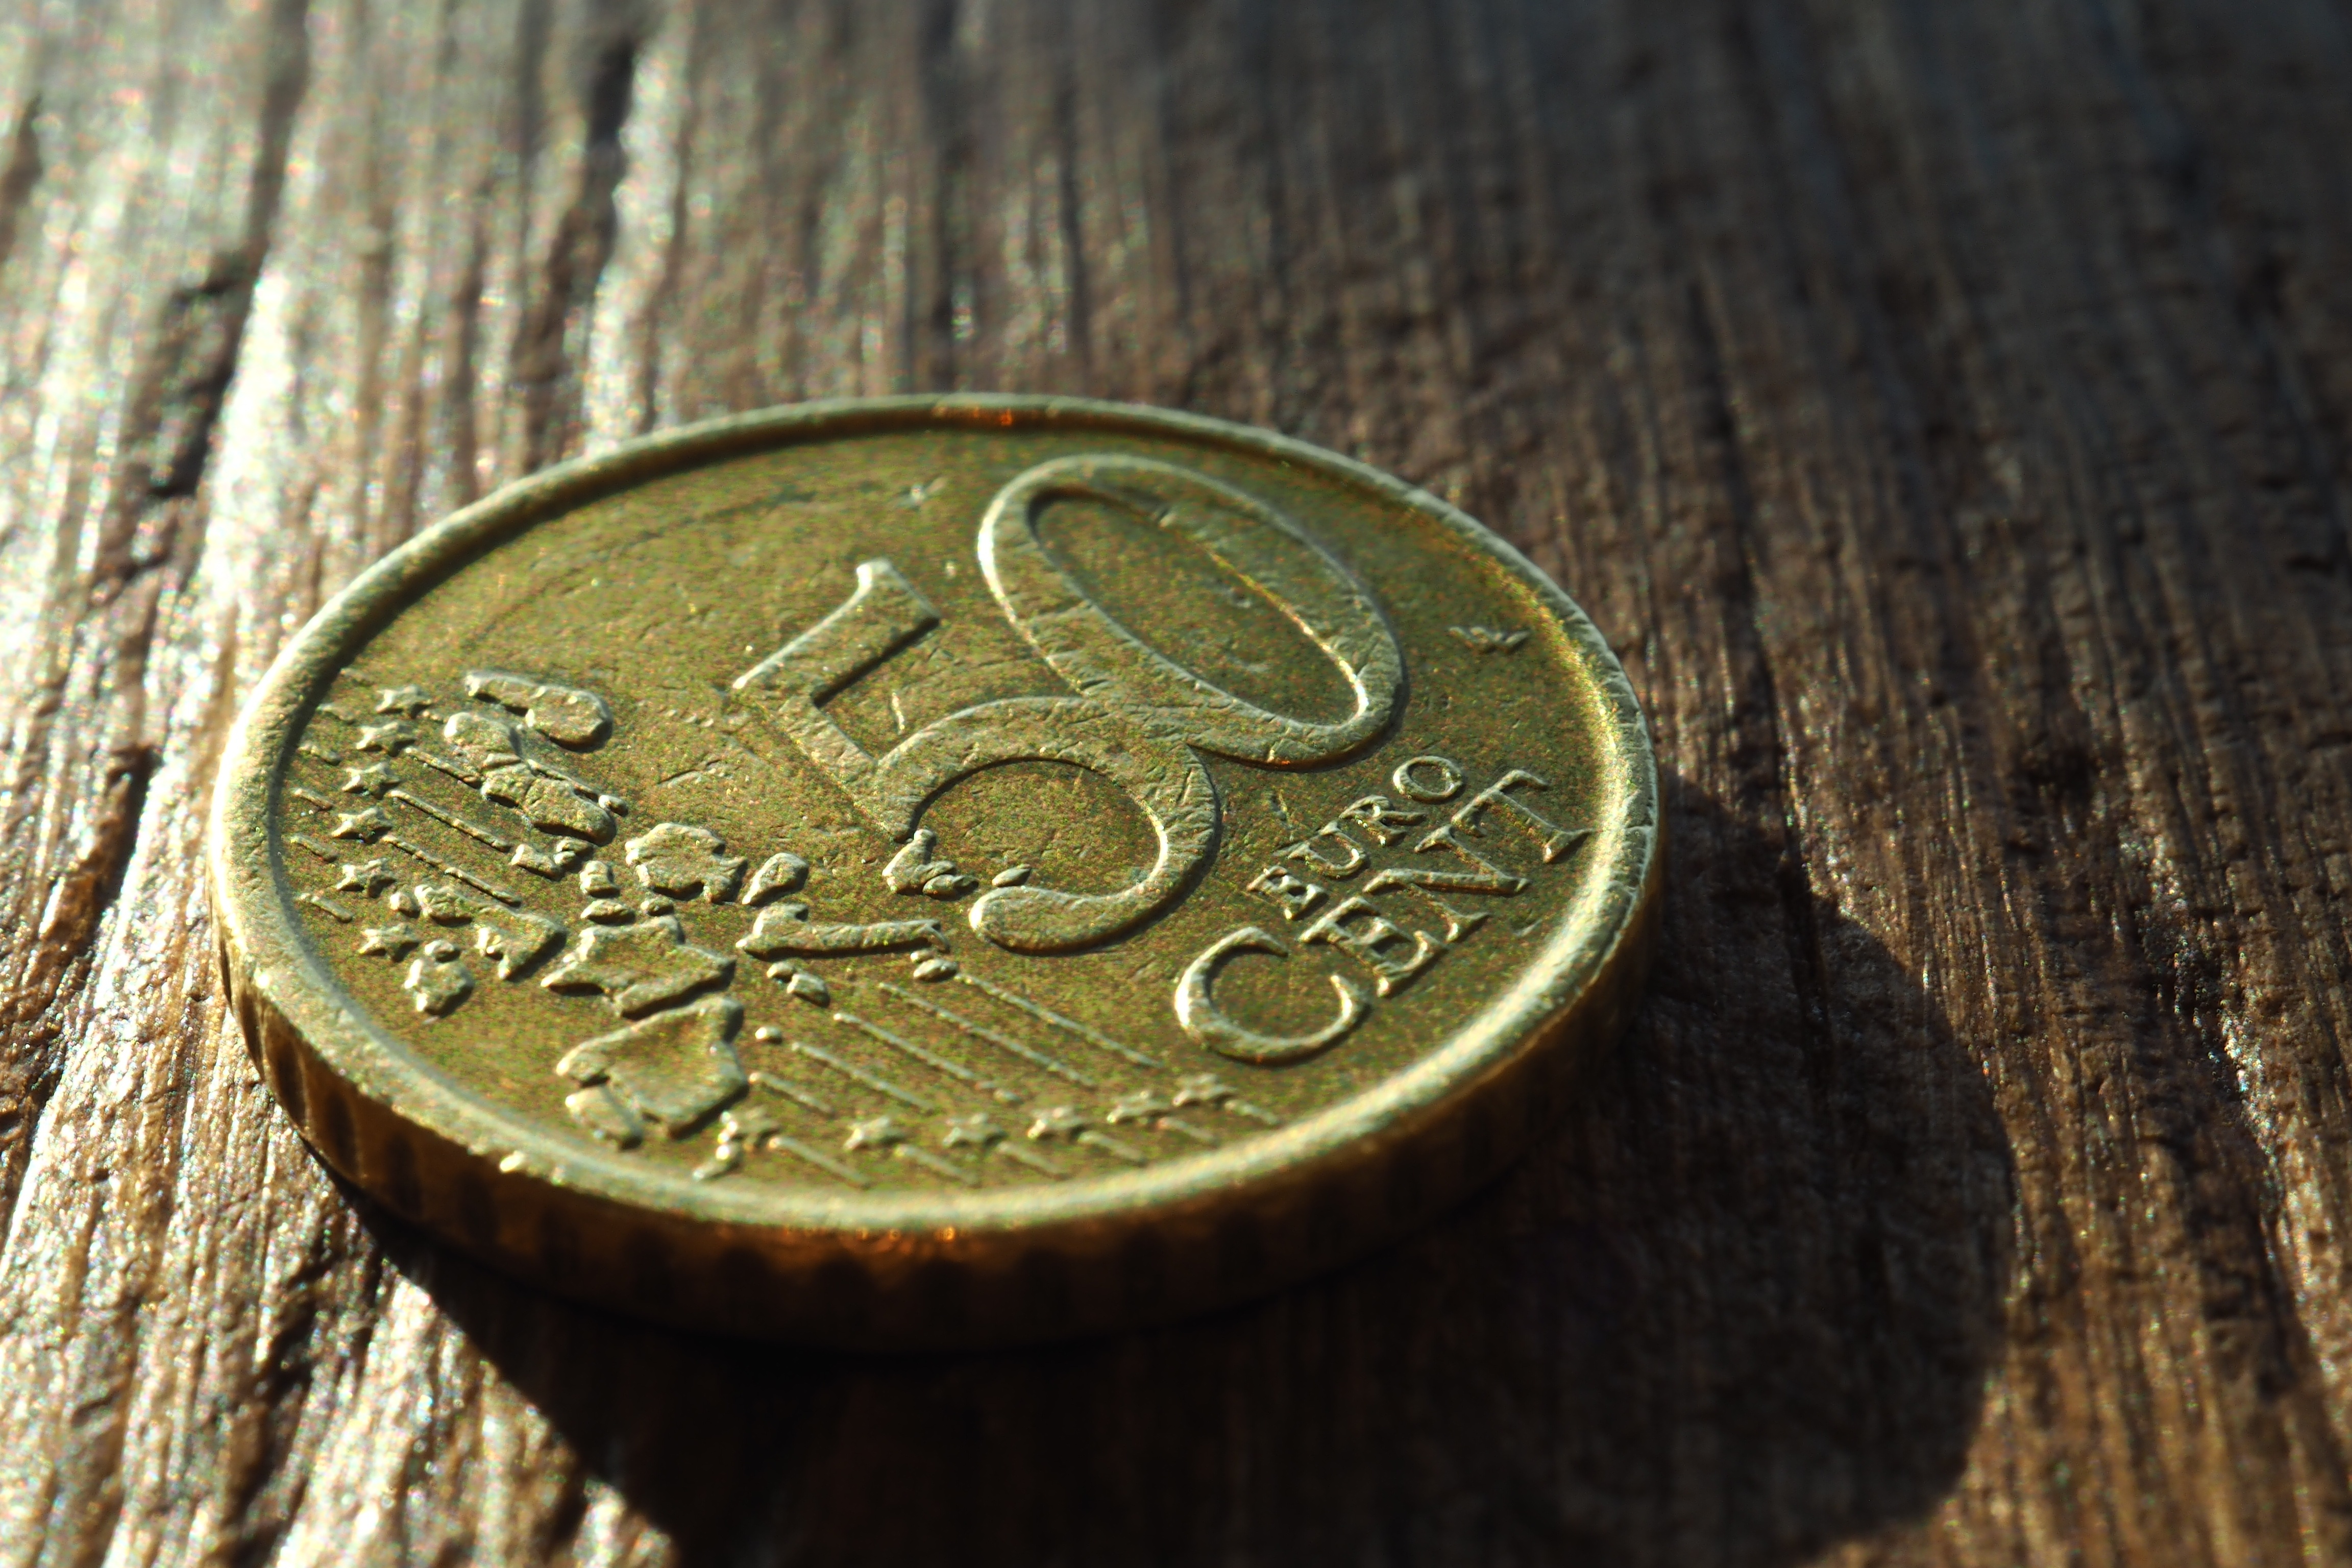
table, wood, europe, metal, money, material, gold, silver, currency, euro, coin, 50, coins, spend, cents